Shalakho

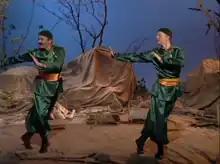
"Shalakho" performed by Azerbaijani dancer Khanlar Bashirov

Early history of the Shalakho dance developed in urbanic spaces and is associated with entertainers and clowns which would travel through cities and villages in the Caucasus (some of which were mainly staying in Tbilisi) and perform this dance to the accompaniment of duduk and barrel organ. Additionally, they would bring animals for the performances, e.g. bears or monkeys.